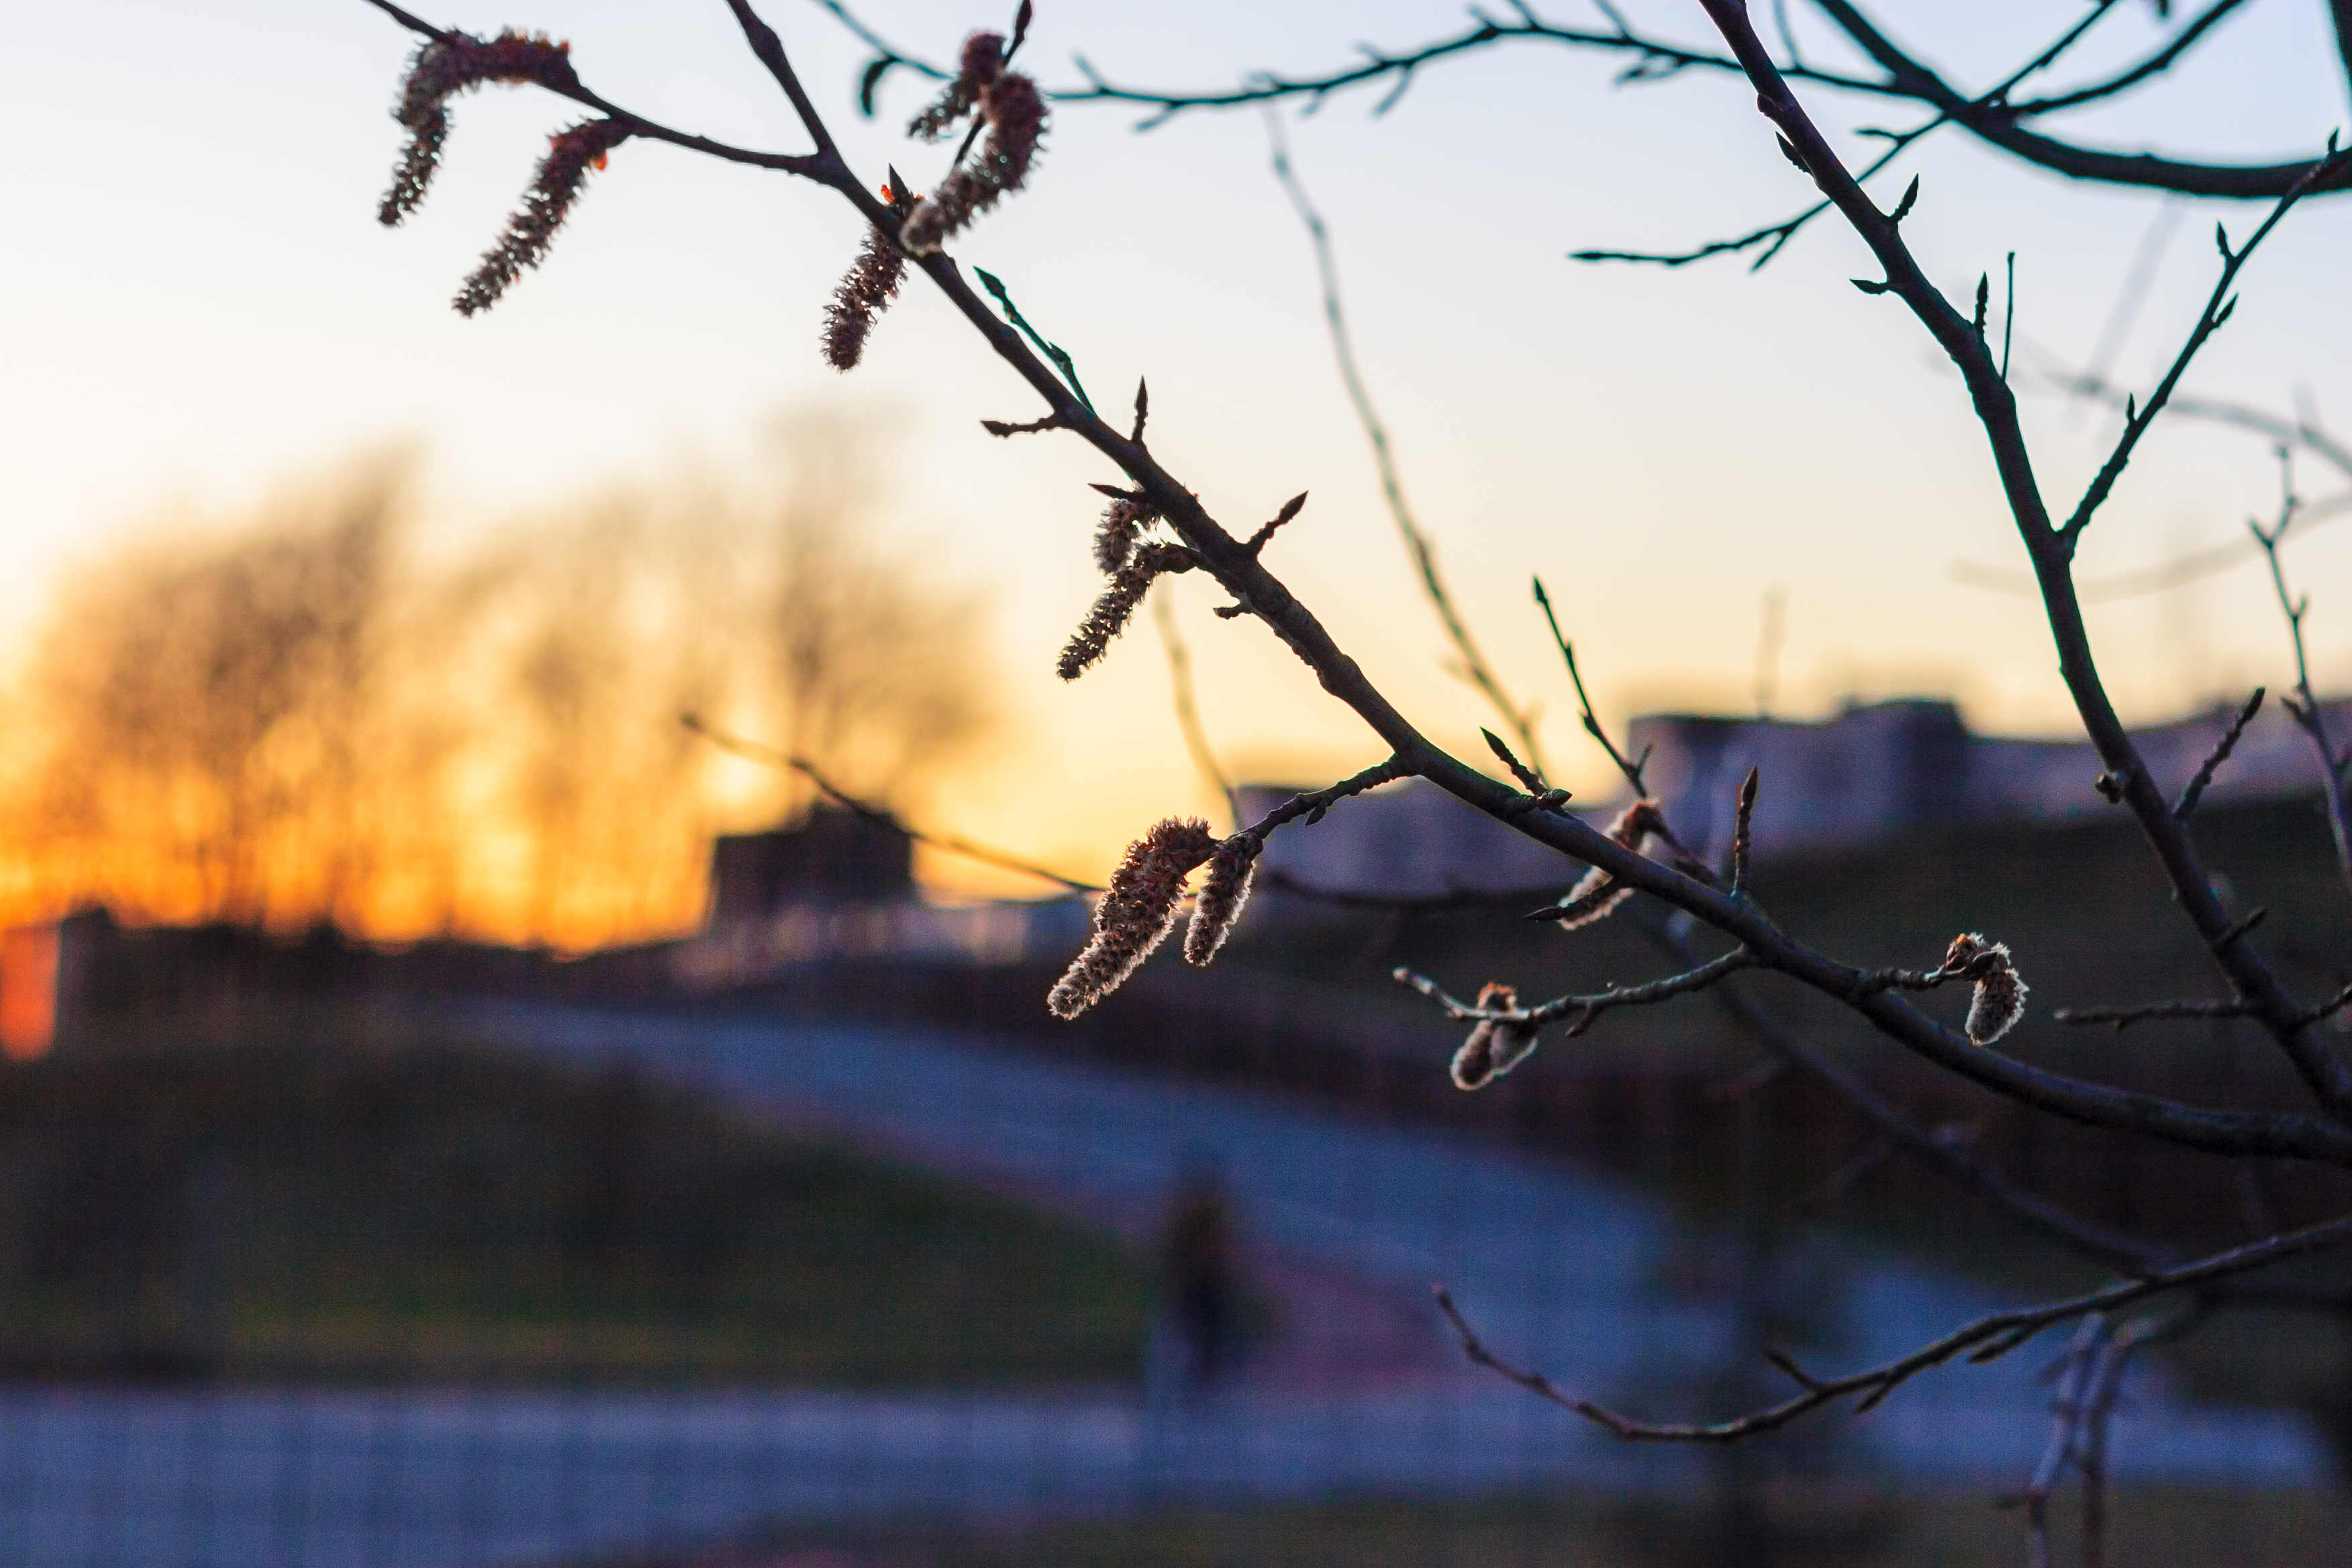
images, atmosphere, daytime, sky, water, leaf, natural landscape, natural environment, twig, wood, sunlight, body of water, atmospheric phenomenon, dusk, plant, grass, woody plant, Tints and shades, landscape, horizon, winter, tree, trunk, evening, freezing, spring, sunset, metal, city, plant stem, wildlife, autumn, reflection, wire fencing, art, backlighting, sunrise, macro photography